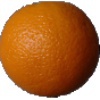
Label: Orange 1